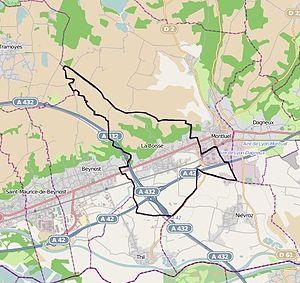
Géolocalisation La Boisse.
Le viaduc de la Côtière est un pont emprunté par l'autoroute française A432, qui participe à la liaison entre l'A46 et l'A42. Il est situé à Beynost et à La Boisse, dans l'Ain, en France.
La Boisse est une commune française située dans le département de l'Ain en région Auvergne-Rhône-Alpes. En outre, elle fait partie de l'unité urbaine de Lyon.
Le cimetière juif de La Boisse est un cimetière juif également connu pour la présence d'un mémorial en hommage aux victimes déportées et exterminées à Auschwitz Birkenau sur son périmètre. Il est situé à La Boisse dans l'Ain, en France.
La gare de La Boisse était une halte ferroviaire française de la Lyon-Perrache - Genève, située sur le territoire de la commune de La Boisse, dans le département de l'Ain, en région Auvergne-Rhône-Alpes.